Myrothamnus

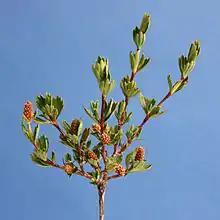

Myrothamnus is a genus of flowering plants, consisting of two species of small xerophytic shrubs, in the southern parts of tropical Africa and in Madagascar. "Myrothamnus" is recognized as the only genus in the family Myrothamnaceae.